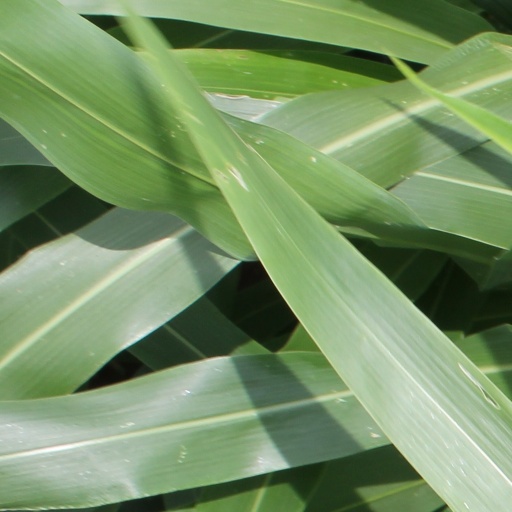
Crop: sorghum